Giant magnetoresistance

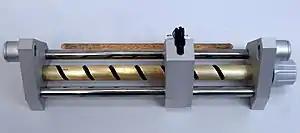
A copy of the GMR sensor developed by Peter Grünberg

One of the main applications of GMR materials is in magnetic field sensors, e.g., in hard disk drives and biosensors, as well as detectors of oscillations in MEMS. A typical GMR-based sensor consists of seven layers: